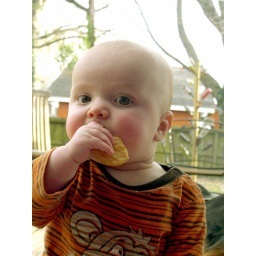
bottle tree by Papaw Thompson